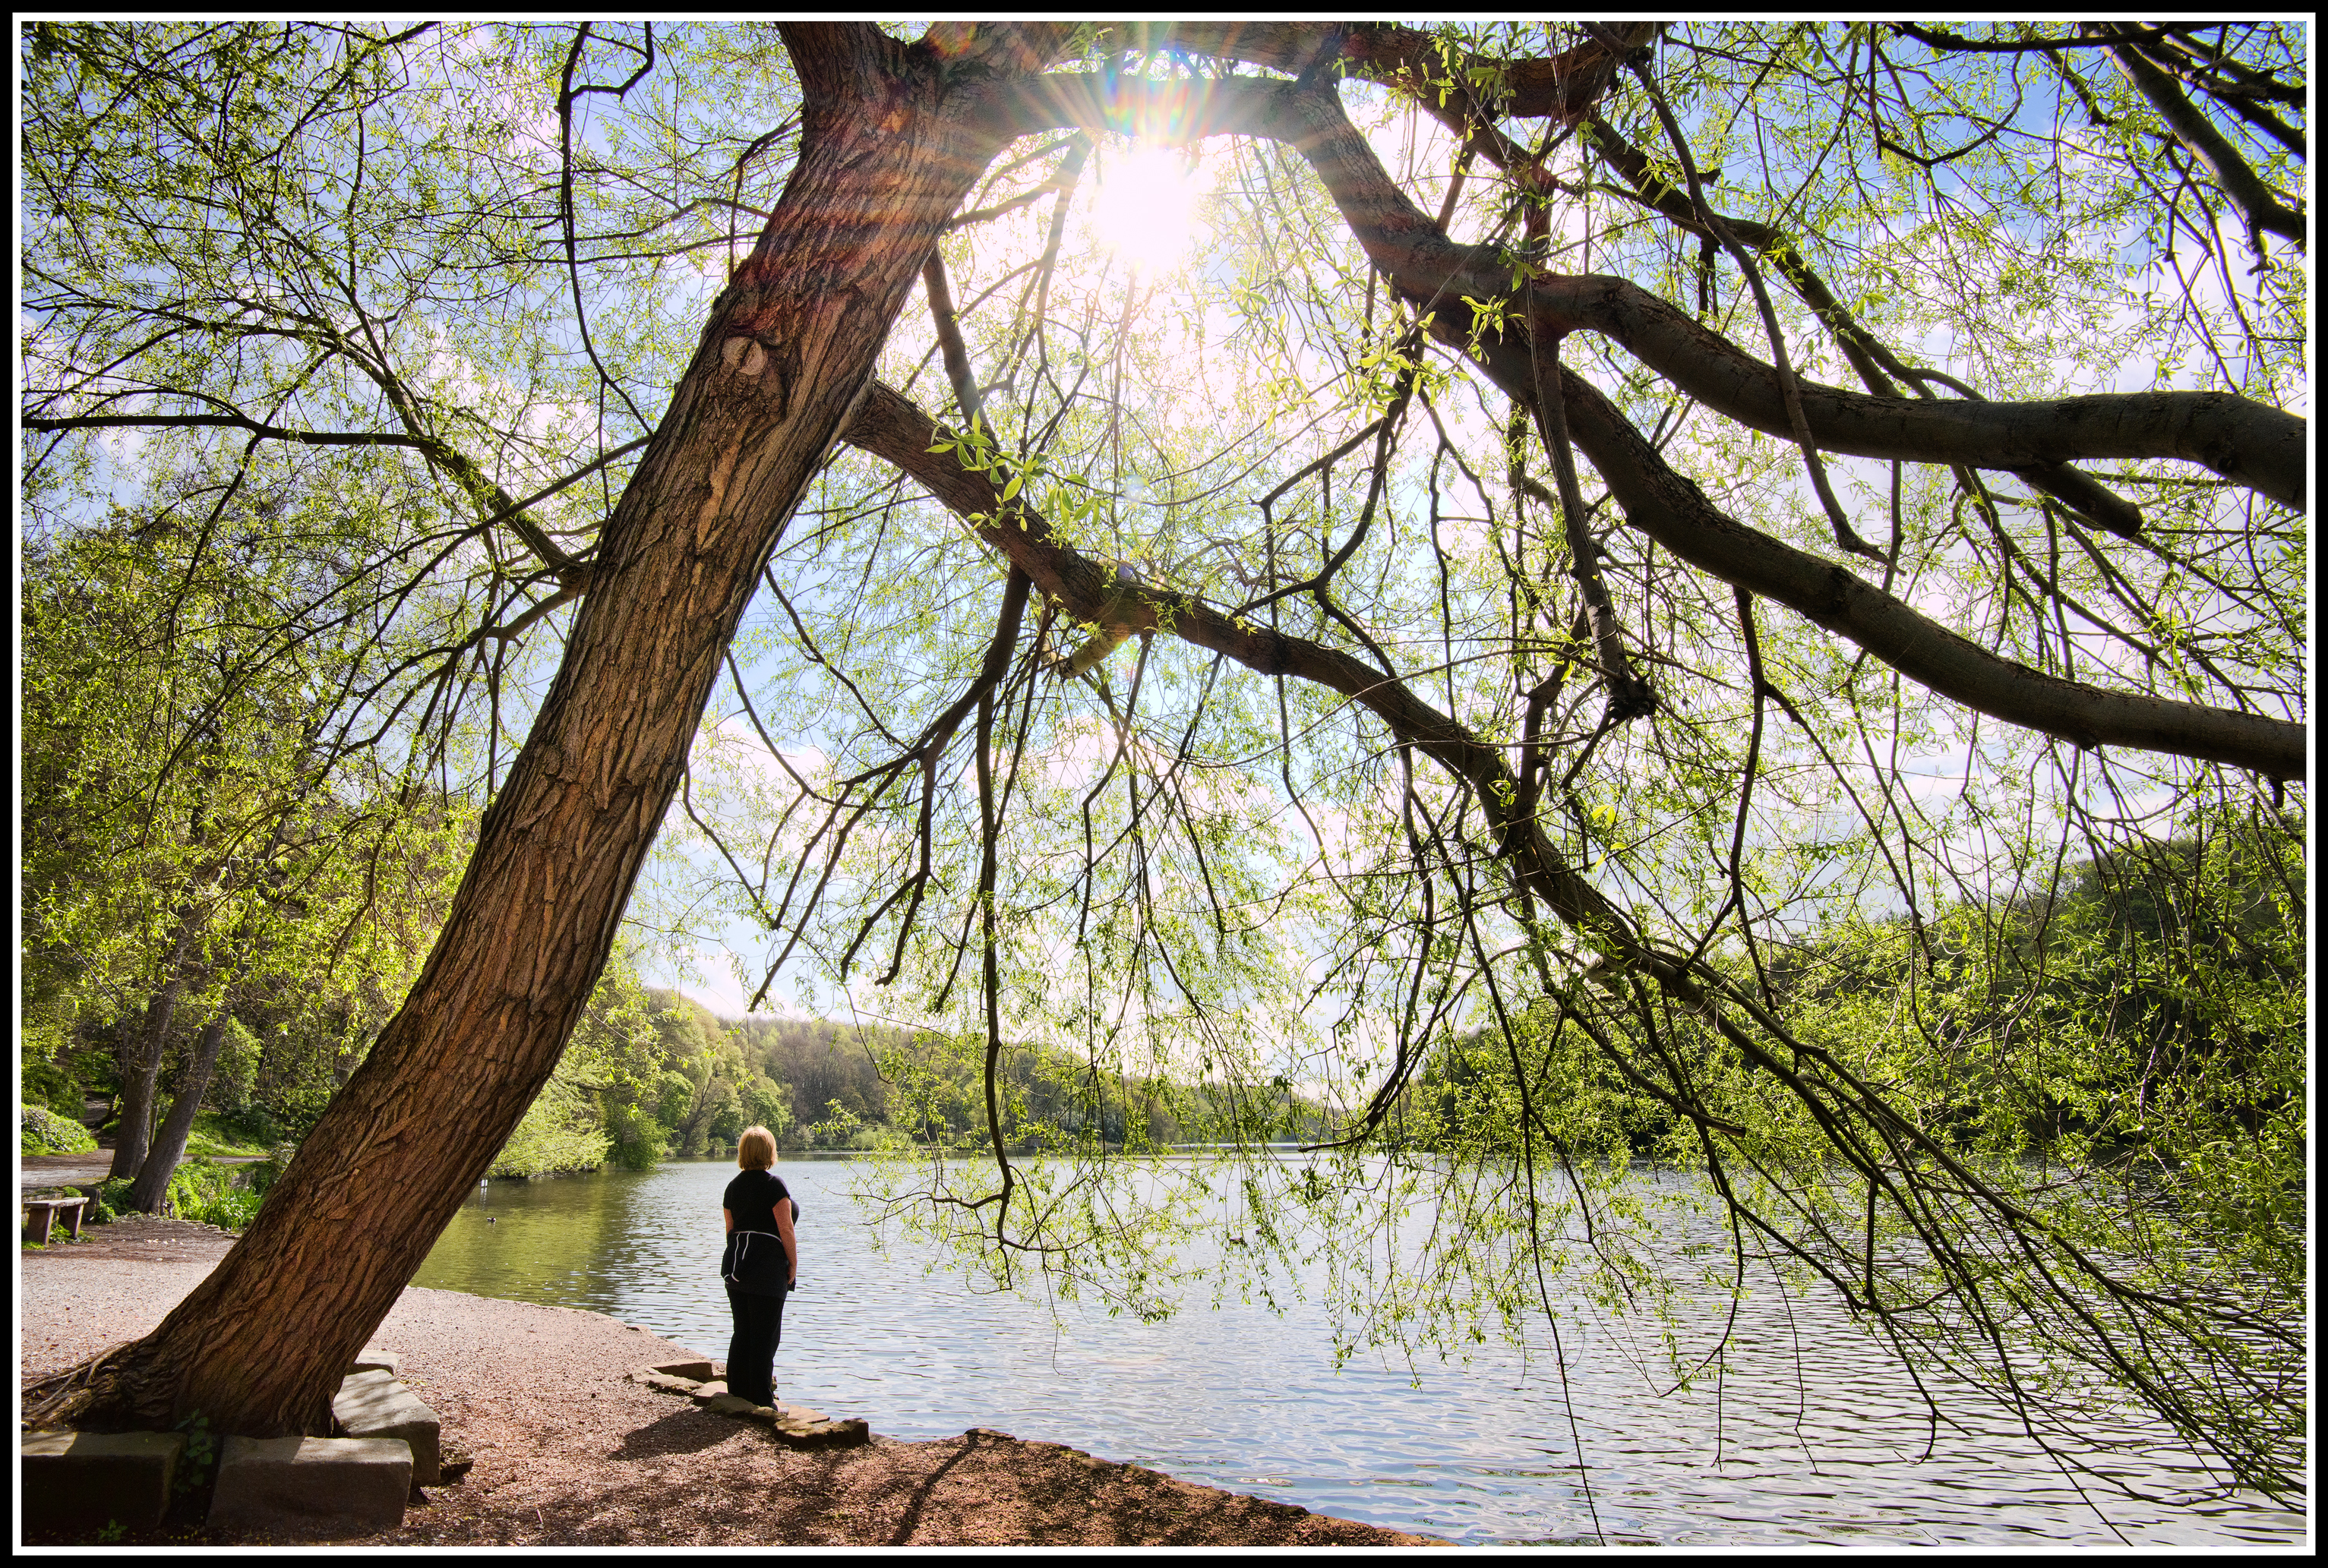
tree, water, nature, forest, branch, plant, sky, sunshine, sun, sunlight, leaf, flower, lake, waiting, spring, autumn, park, dam, nikon, lady, season, leaves, clouds, figure, women, seasons, wakefield, nikkor, woodland, habitat, watching, d610, newmillerdam, woody plant